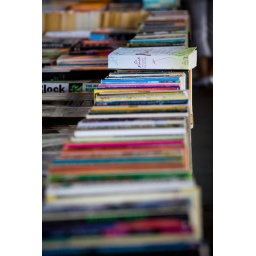
From the book tables set up by the National Film Theatre under Waterloo bridge